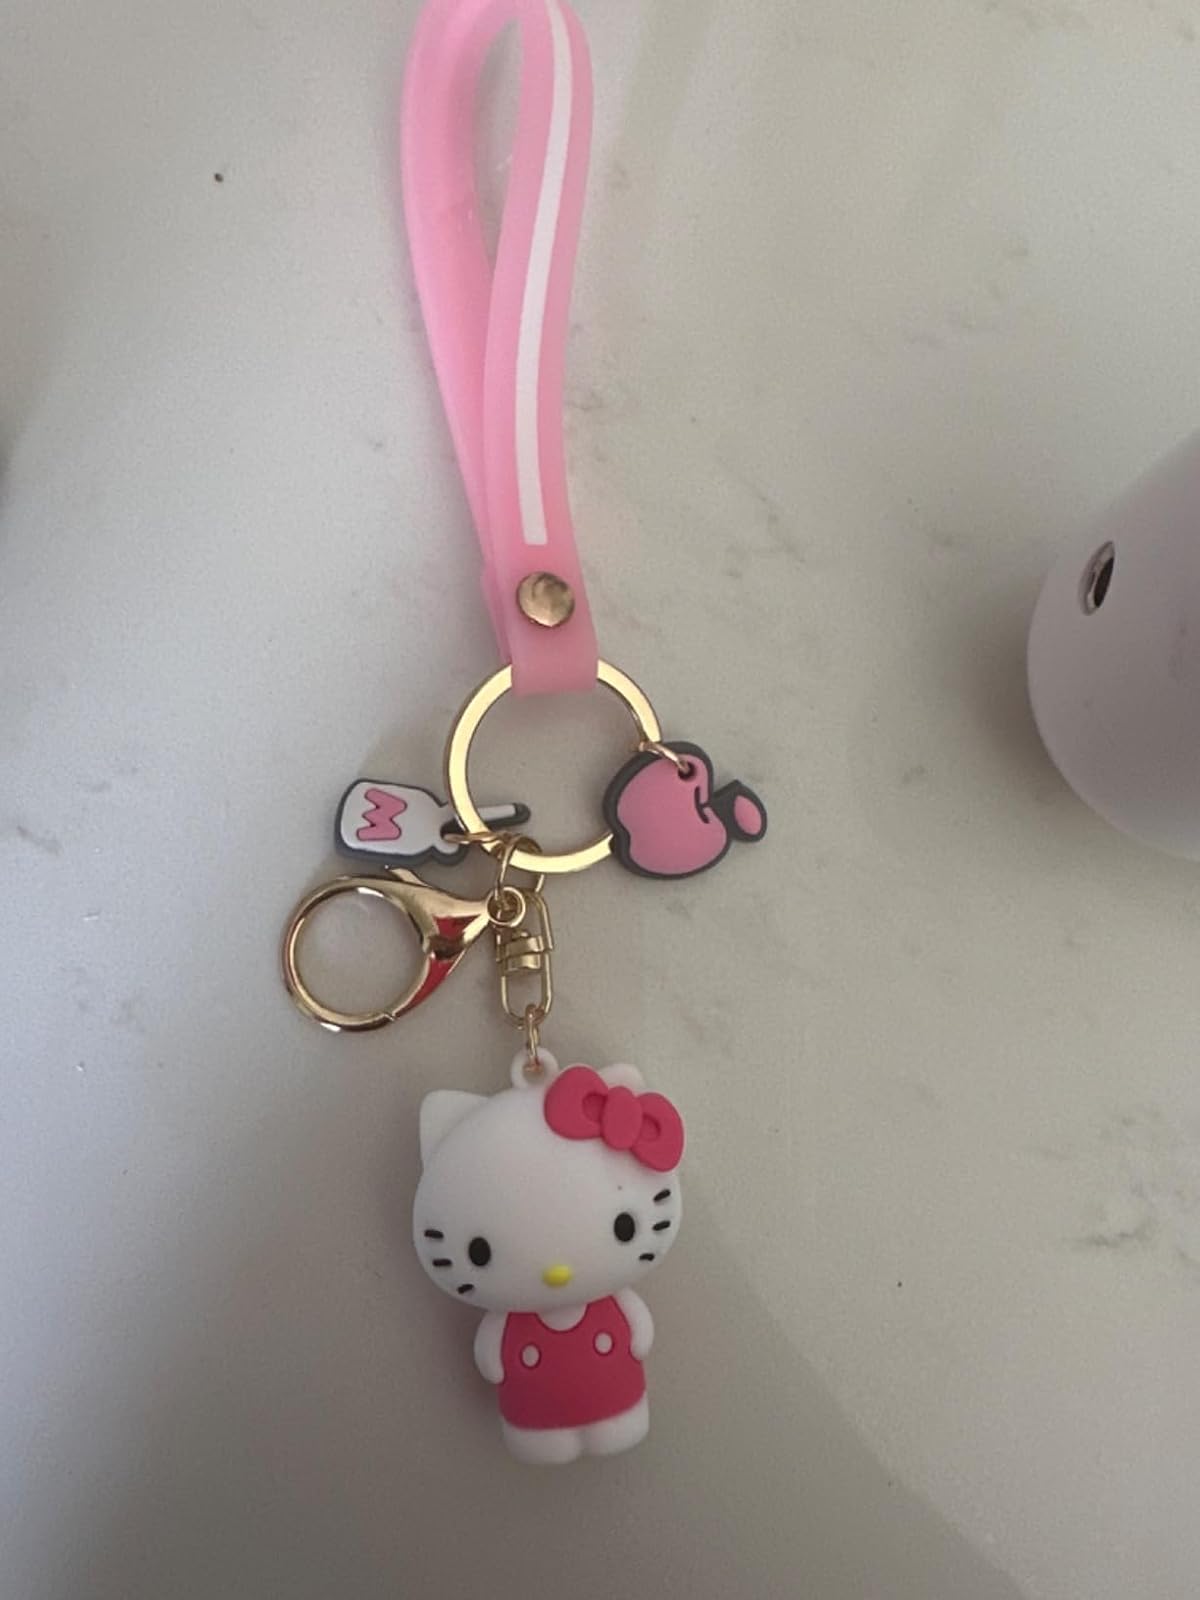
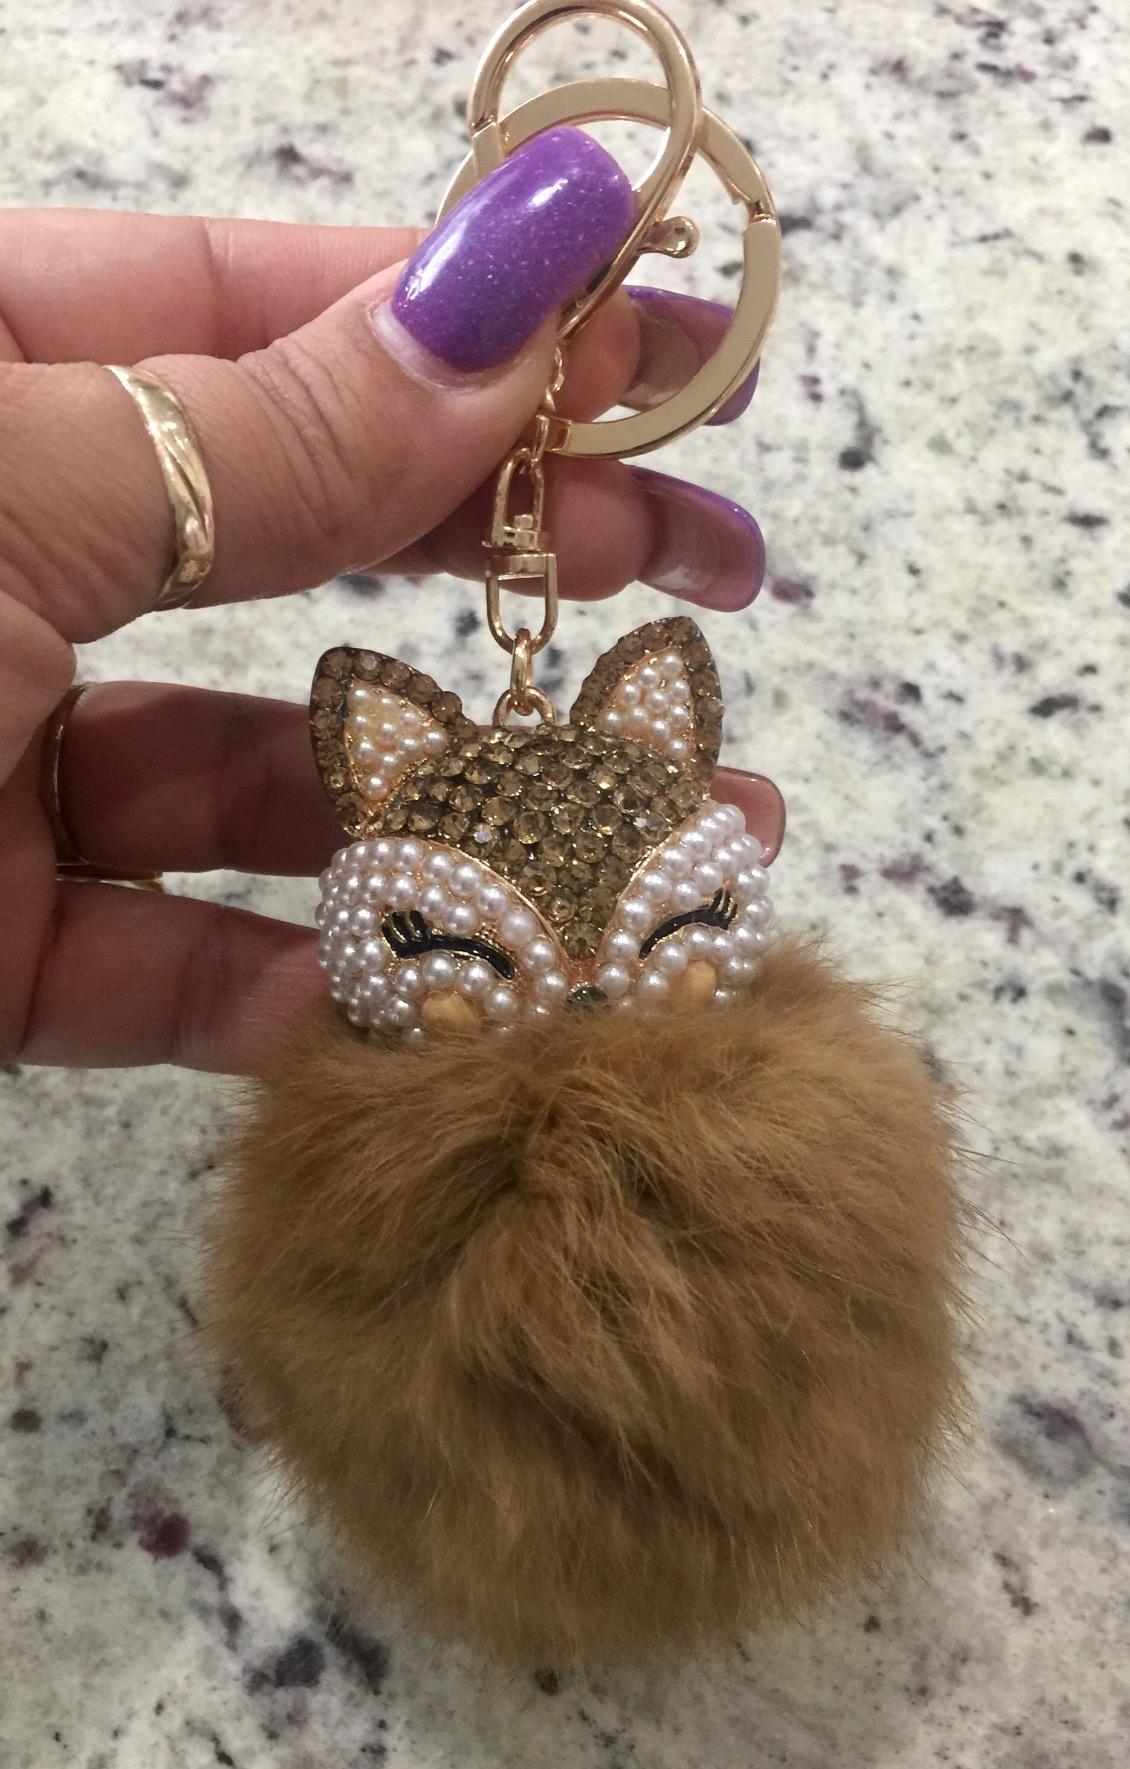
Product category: accessories_keychain
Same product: no